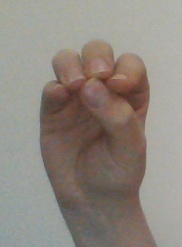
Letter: ha